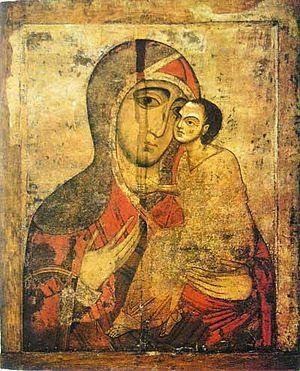
L'Éléousa est l'un des types principaux de représentation de la Vierge Marie, Mère de Dieu dans l'iconographie russe. C'est une Madone maternelle à la différence des Vierges symboliques hiératiques telles les orantes.
L'Icône de la Mère de Dieu de tendresse (Staraïa Roussa) est une icône de la Vierge Marie du début du XIIIᵉ siècle. Elle provient de la ville de Staraïa Roussa et fait partie des collections du Musée russe à Saint-Pétersbourg.
Liste d'icônes russes anciennes créées en Russie avant et pendant la vie d'Alexandre Nevski.